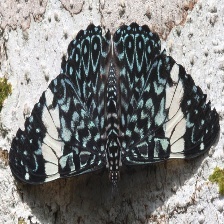
Species: RED CRACKER